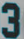
Number: 3